Terra Findlay

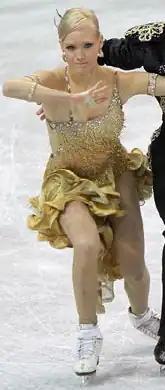

Terra Findlay (born May 3, 1990) is a French-Canadian ice dancer who has also competed for France.